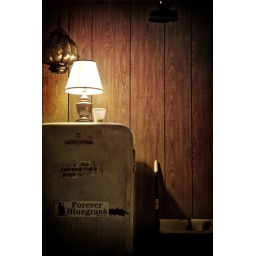
Took this after listening to some blue grass on the porch. You don't get that in Cali